Ngo Dinh Diem

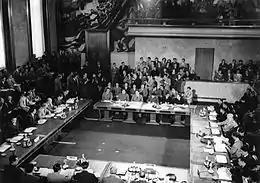
Representatives meeting at the 1954 Geneva Accords

In August 1954, Diệm also had to face the "Hinh crisis" when Hinh launched a series of public attacks on Diem, proclaiming that South Vietnam needed a "strong and popular" leader, as well as threatening to coup. However, at the end of 1954, Diệm successfully forced Hinh to resign from his post. Hinh had to flee to Paris and hand over his command of the national army to General Nguyễn Văn Vy. But the National Army officers favoured Diệm's leadership over General Vy, which forced him to flee to Paris. Despite the failure of Hinh's alleged coup, the French continued to encourage Diệm's enemies in an attempt to destabilize him.